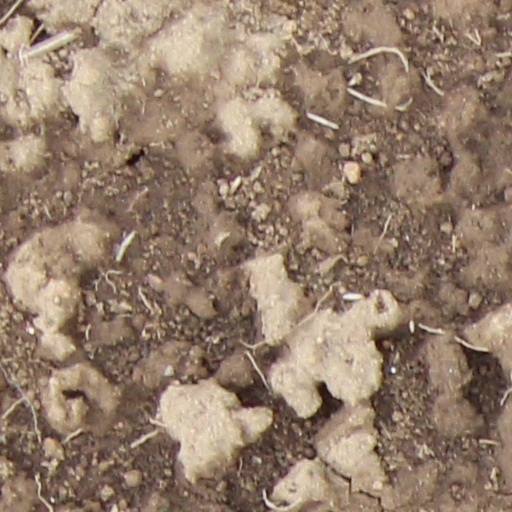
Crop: wheat